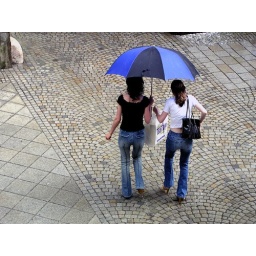
view from my window - girls in the rain